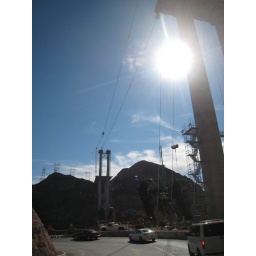
They are building a bridge over the Hoover Dam - its big.